Goyeneche Palace, Nuevo Baztán

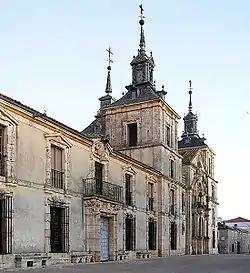
Goyeneche Palace, composed of the palace on the left and the church of St. Francisco Javier on the right.

The Goyeneche Palace in Nuevo Baztán, Community of Madrid, Spain, is an eighteenth-century palace with a linked church. It was designed by José de Churriguera, an architect known for a profusely decorated style known as Churrigueresque. The church's interior is an example of this baroque style, whereas the exterior is less ornate.